Edward Lippincott Tilton

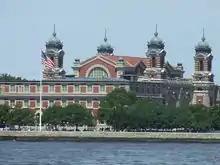
United States Immigration Station, Ellis Island, 1897-1900

Edward Lippincott Tilton (October 19, 1861 – January 5, 1933) was an American architect, with a practice in New York City, where he was born. He specialized in the design of libraries, completing about one hundred in the U.S. and Canada, including many Carnegie libraries and structures for educational institutions.